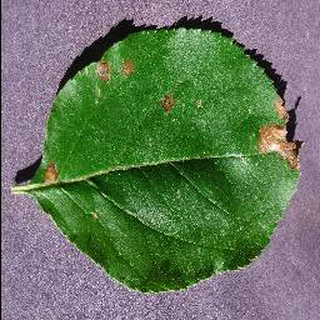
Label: apple_black_rot